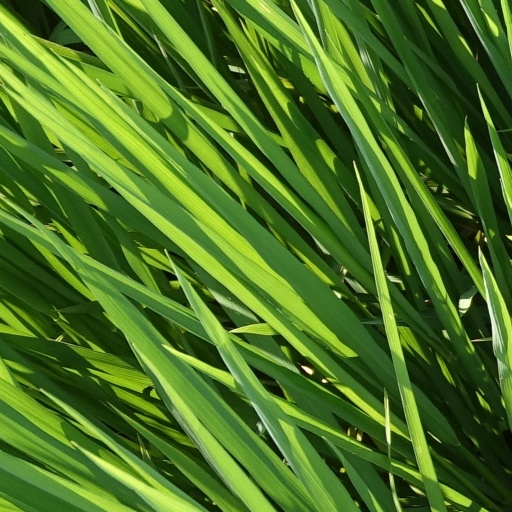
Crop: rice